Bioprinting drug delivery

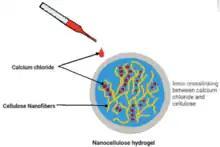
Nanocellulose cross-linked with calcium chloride printed on a nanocellulose hydrogel film.

Non-hydrogel delivery systems implants are printed in the same manner as hydrogels. A 2022 study used SLA 3D printing to produce an implant to deliver drugs to the ear. 0.5% levofloxacin was added to a flexible resin. Mechanical and "in vitro" tests measured levofloxacin release. The results showed no interaction between the resin and the drug, the resistance of the implant without compromise, and high antimicrobial activity. Antibiotics were delivered directly to the inner ear to address infection.